The Rapist

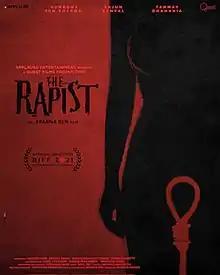
Official poster

The Rapist is a 2021 Indian Hindi drama film, written and directed by Aparna Sen, that premiered at 26th Busan International Film Festival. A Quest Films Pvt. Ltd. production, produced under the banner of Applause Entertainment, stars Konkona Sen Sharma, Arjun Rampal and Tanmay Dhanania. The film chronicles the journey of three protagonists, whose lives are interlaced because of one horrific incident.